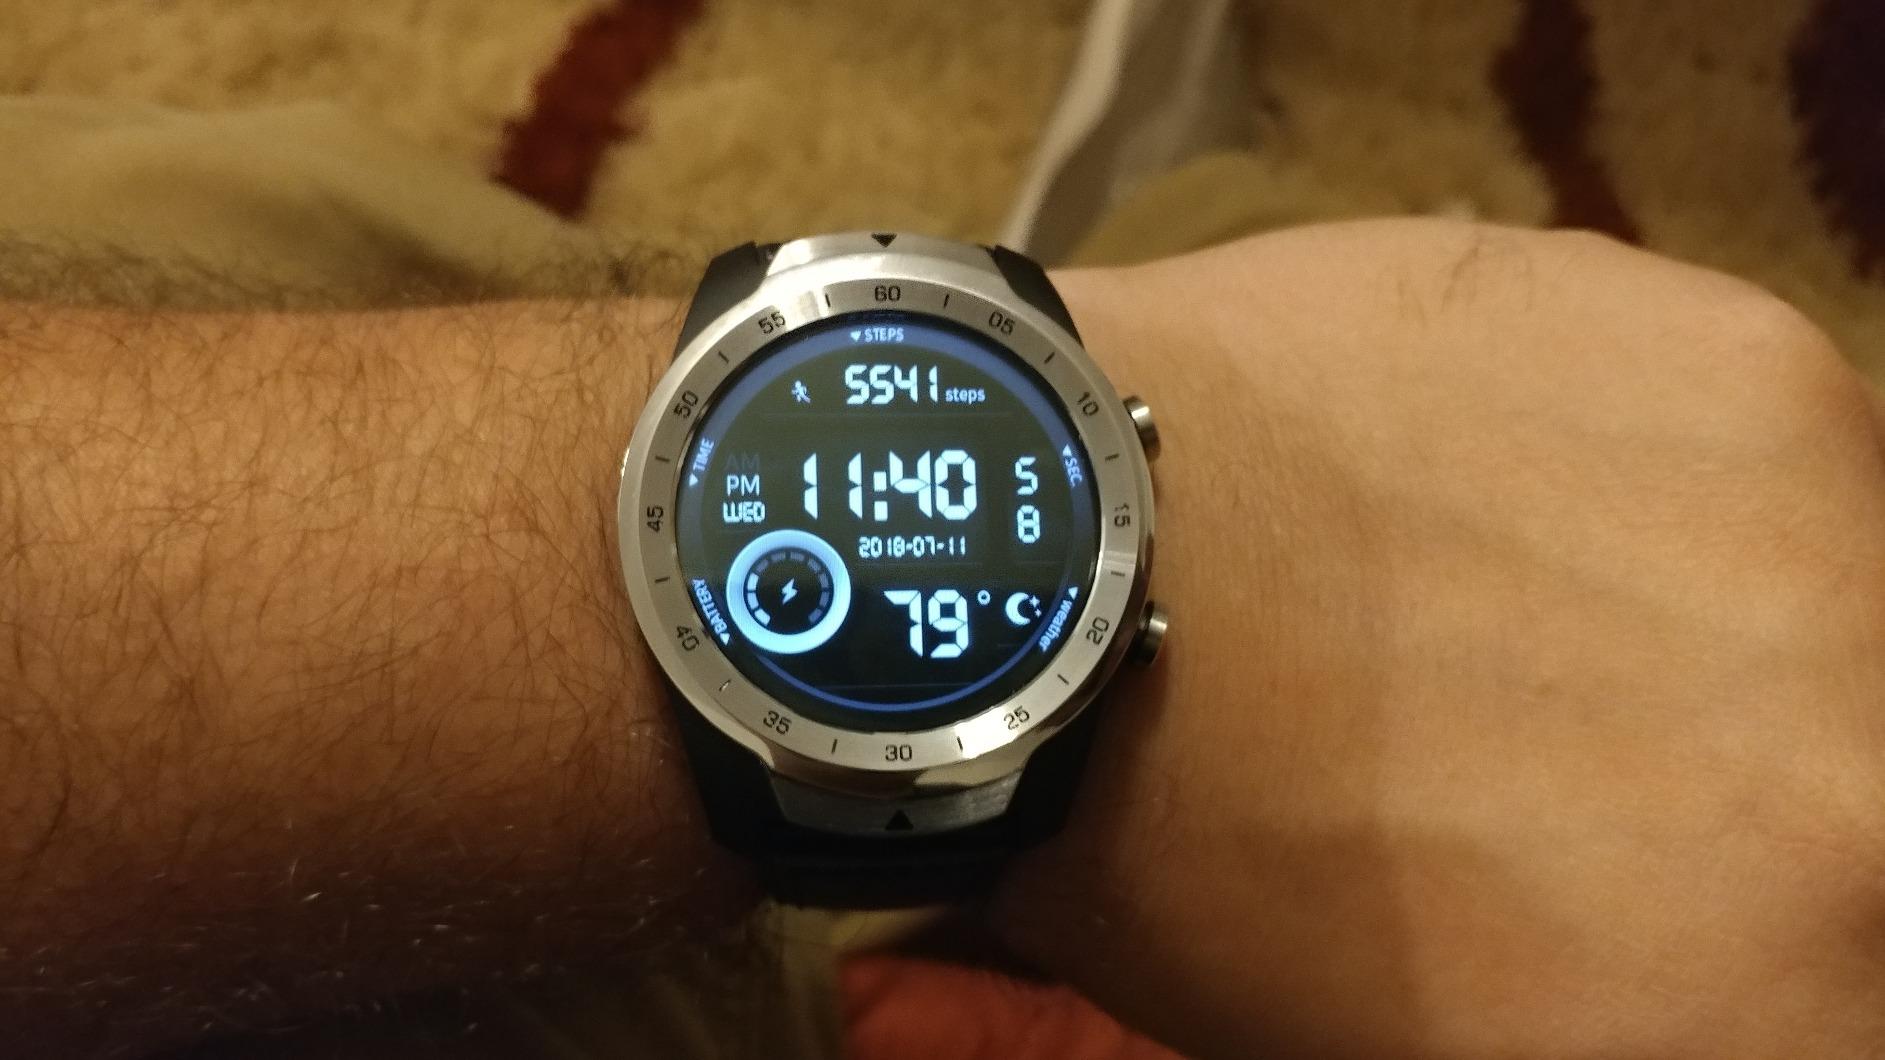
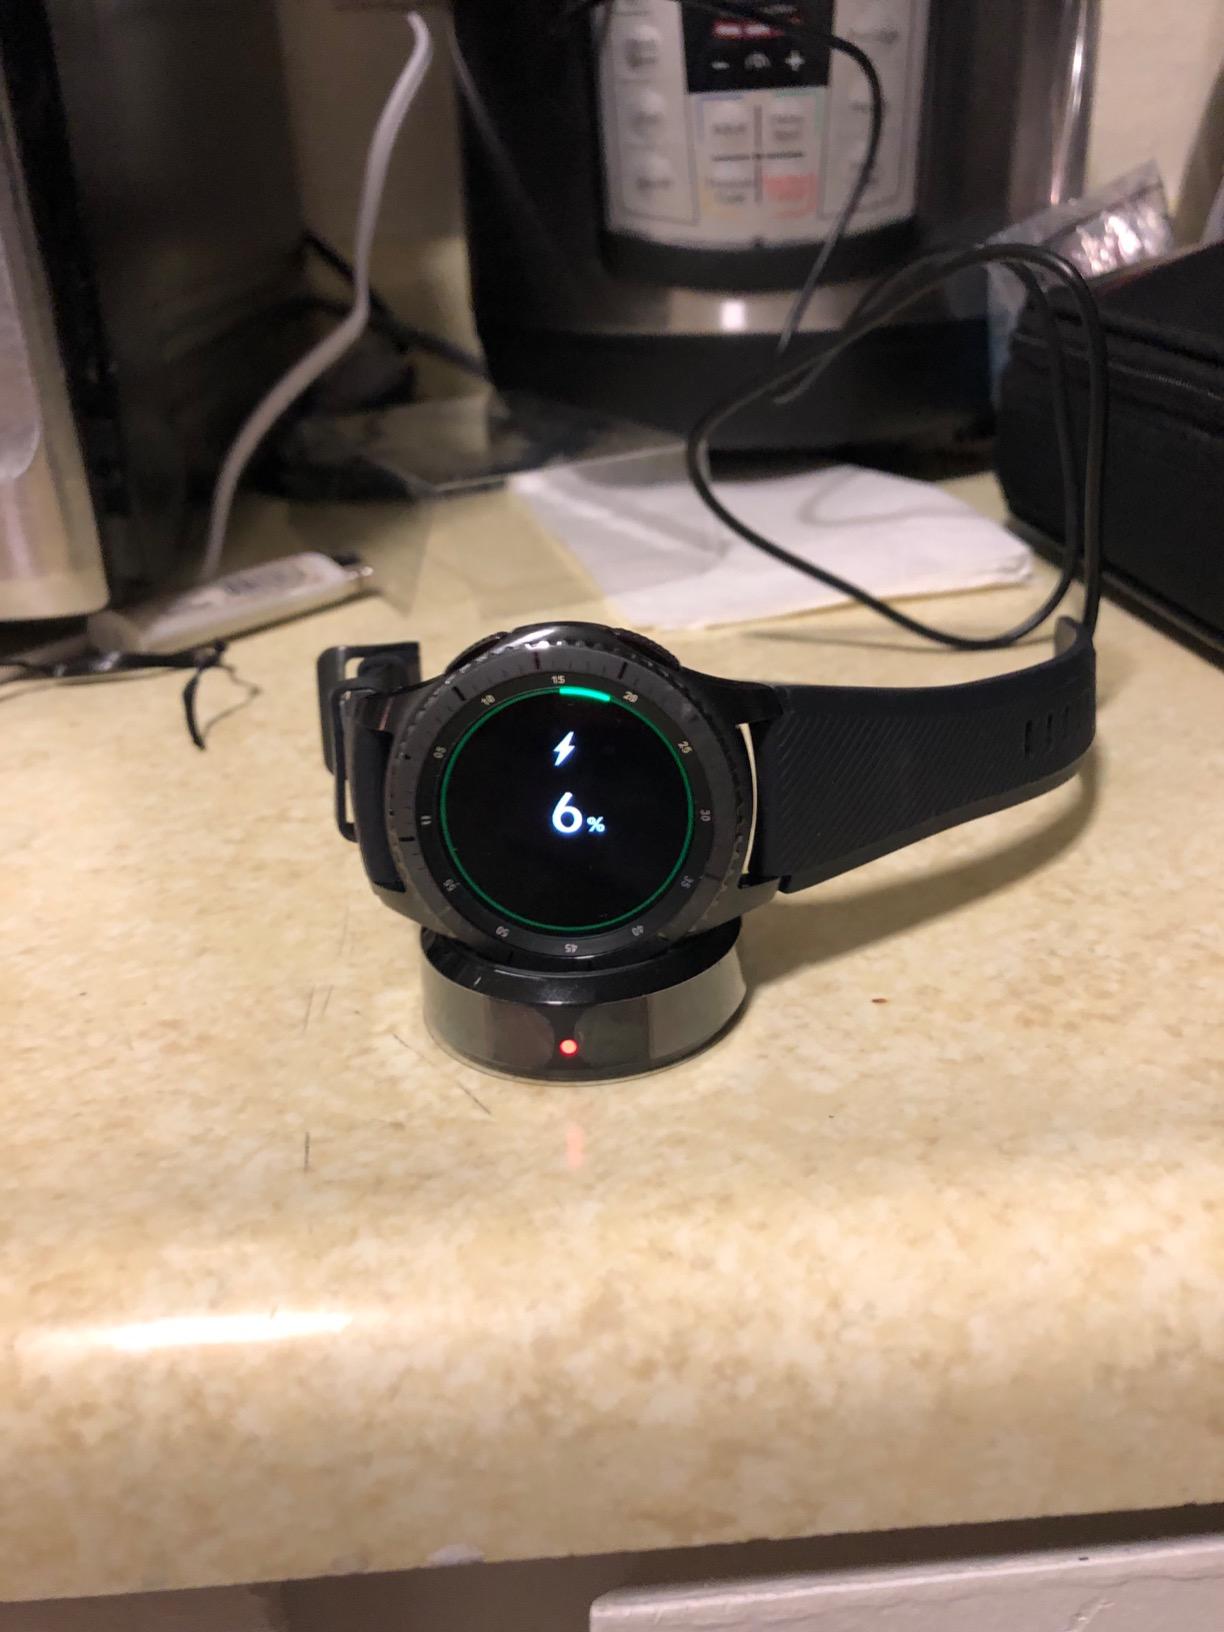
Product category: smartwatch
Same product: no